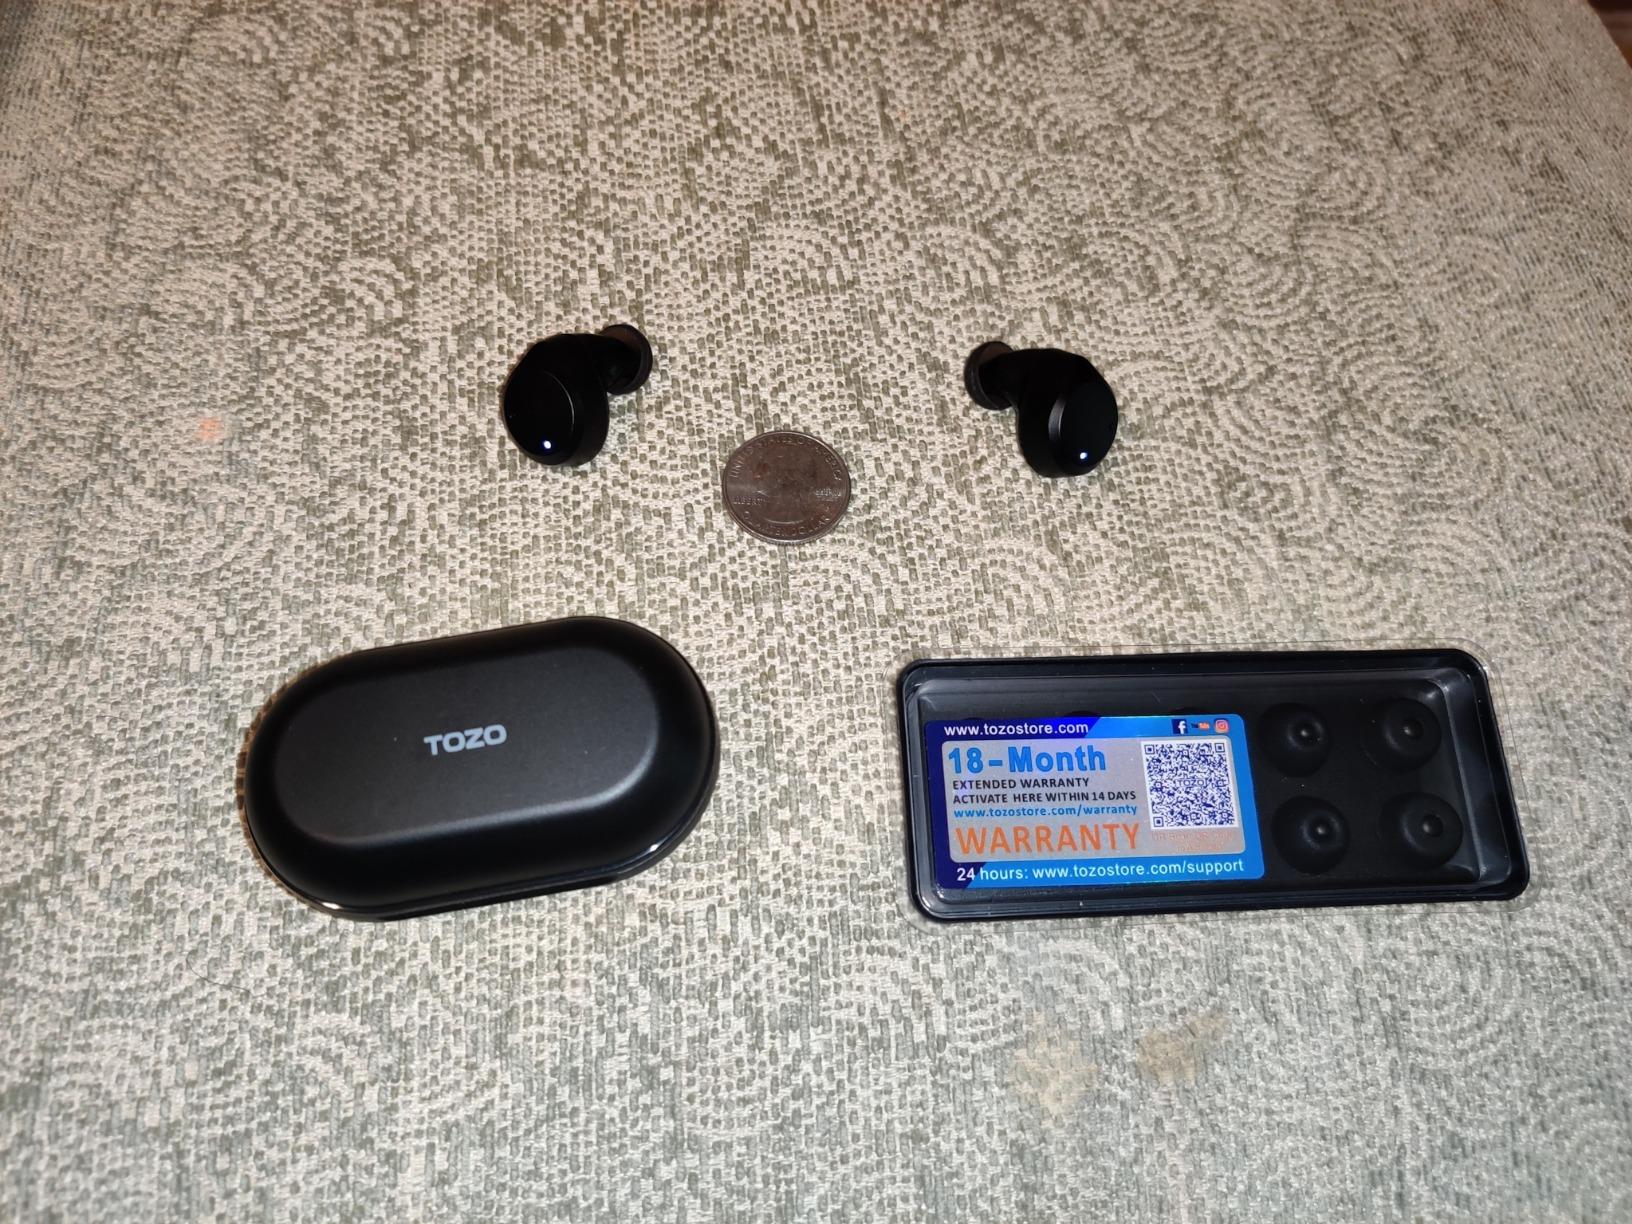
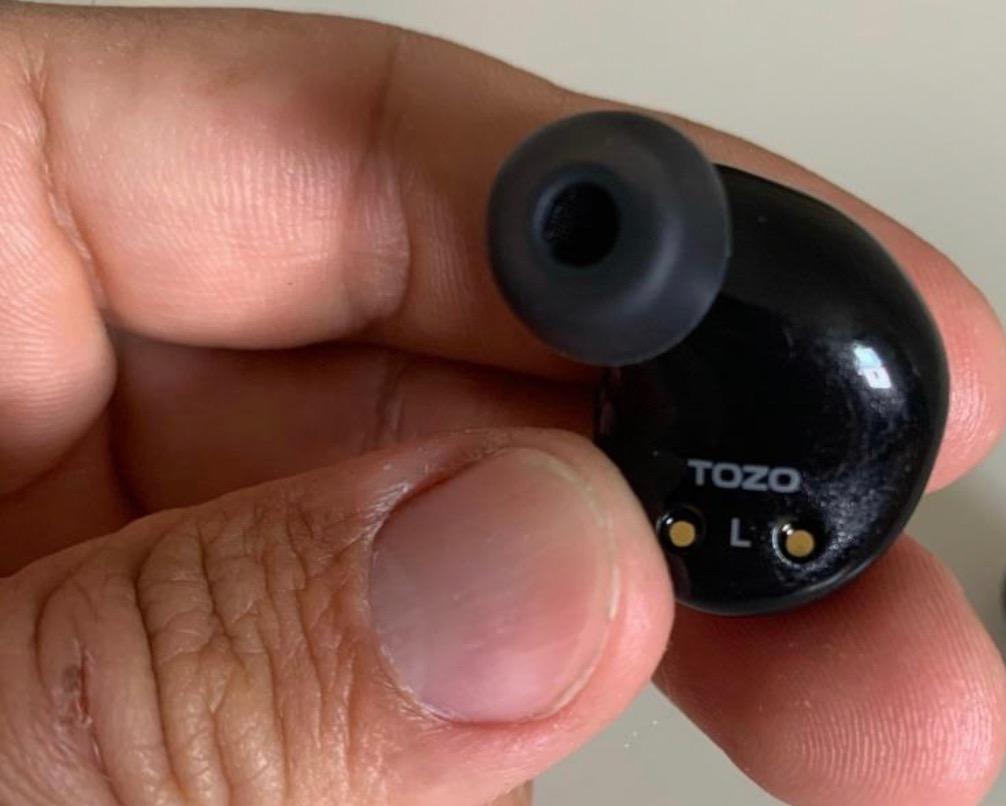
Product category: earbuds
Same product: yes